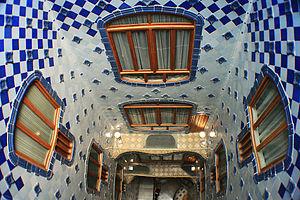
La Casa Batlló est un édifice moderniste conçu par l'architecte Antoni Gaudí, chef de file de ce mouvement, de 1904 à 1906. Elle est située dans l'Illa de la Discòrdia, au 43 Passeig de Gràcia à Barcelone.